The Halt

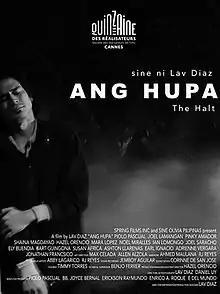
Film poster

The Halt is a 2019 Filipino dystopian drama film edited, written, and directed by Lav Diaz. It was screened in the Directors' Fortnight section at the 2019 Cannes Film Festival.